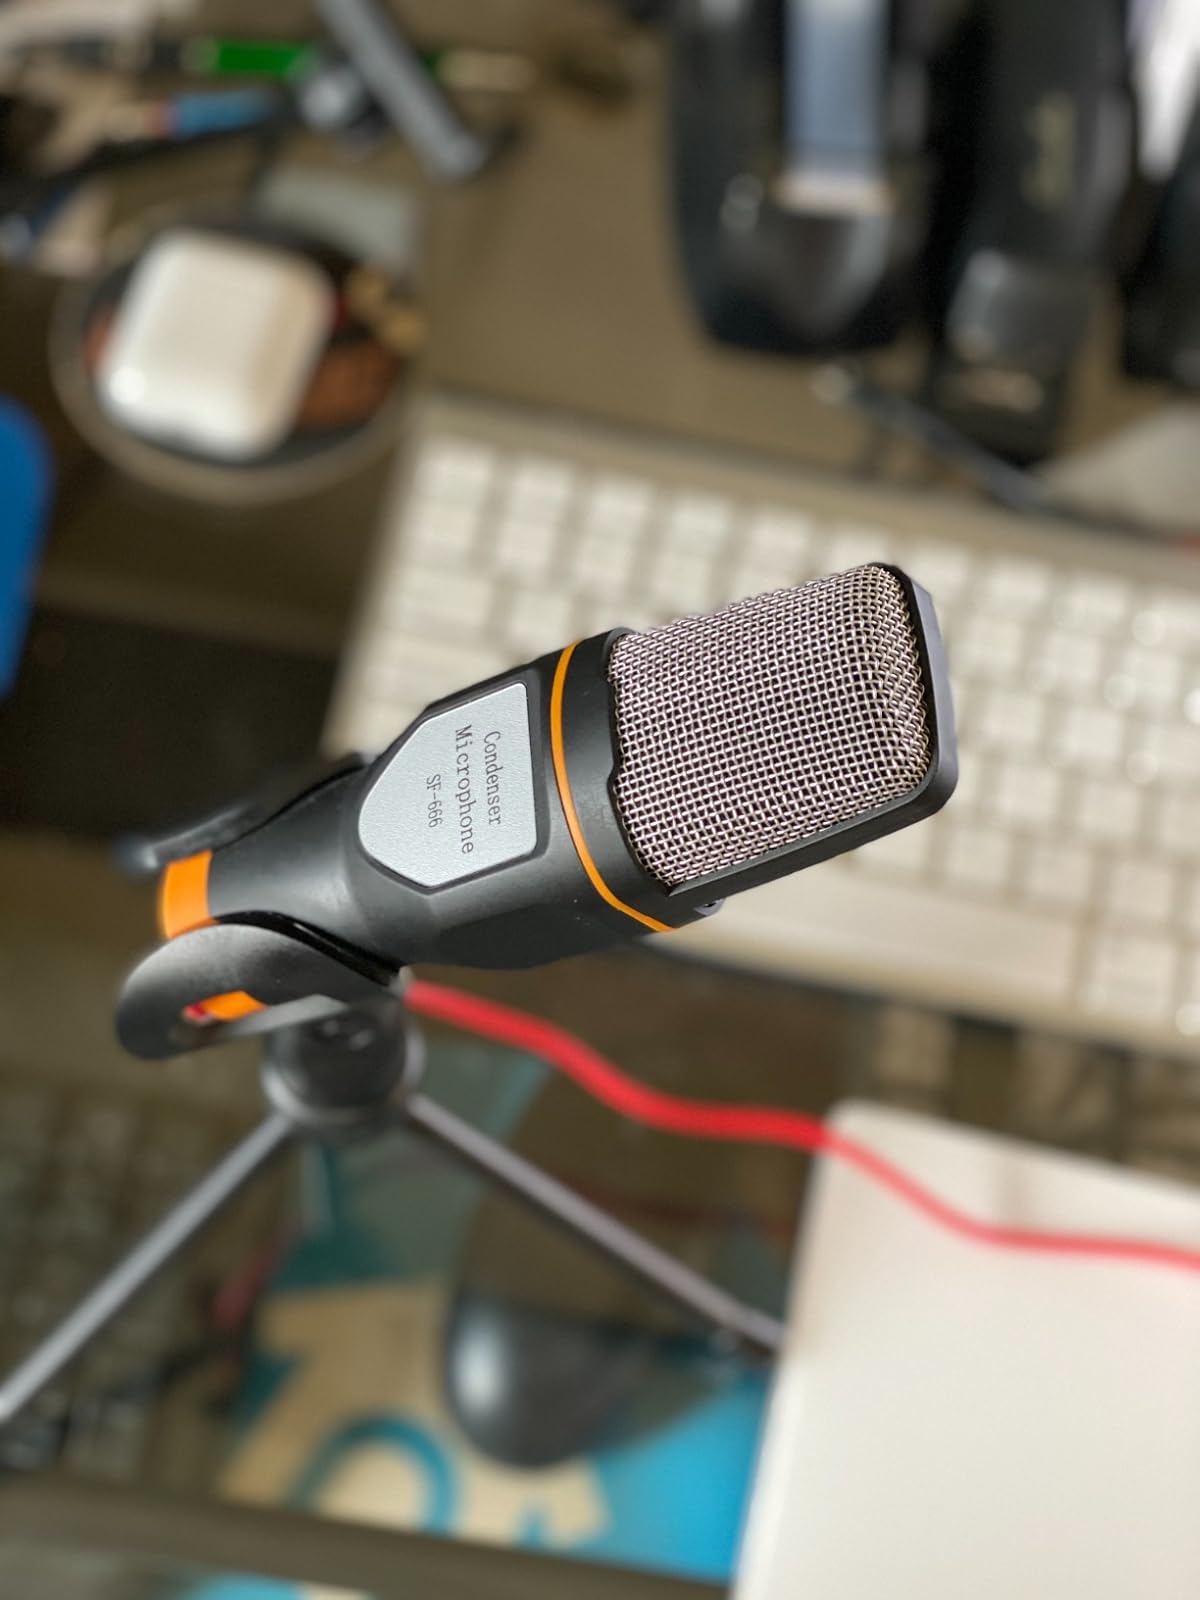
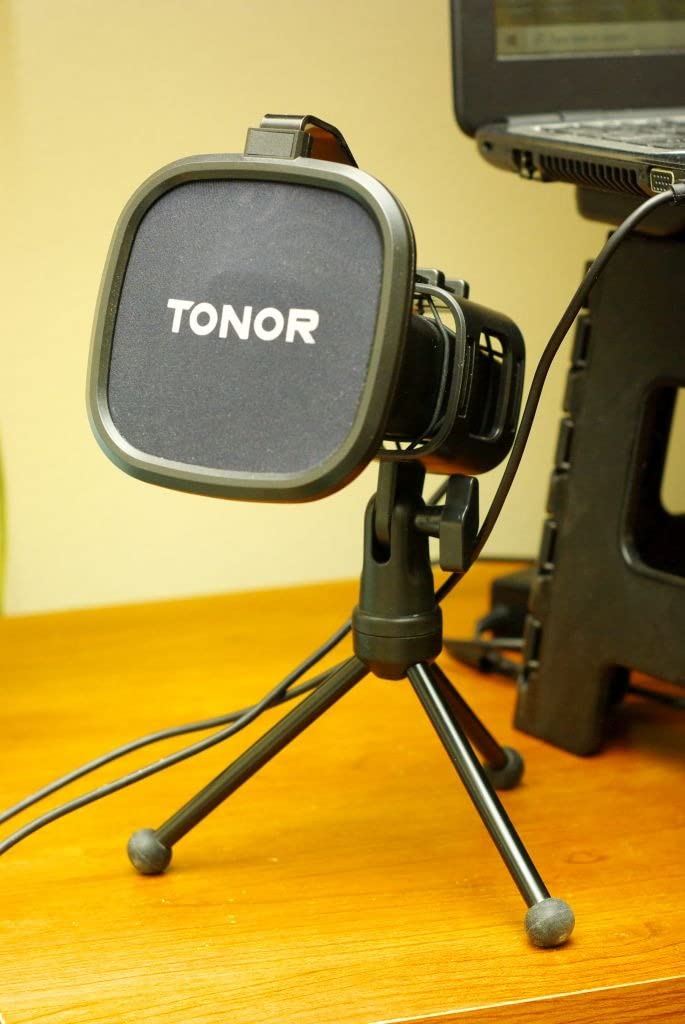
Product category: microphone
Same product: no